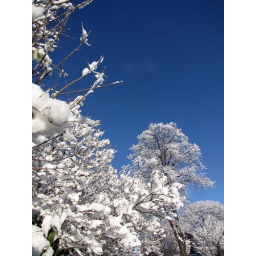
The sky looked SO blue against the white!